Arthur Gore, 9th Earl of Arran

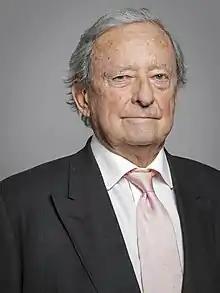
Arran in 2019

Arthur Desmond Colquhoun Gore, 9th Earl of Arran (born 14 July 1938), styled Viscount Sudley between 1958 and 1983, is a British peer and Lord Temporal in the House of Lords, sitting with the Conservative Party.